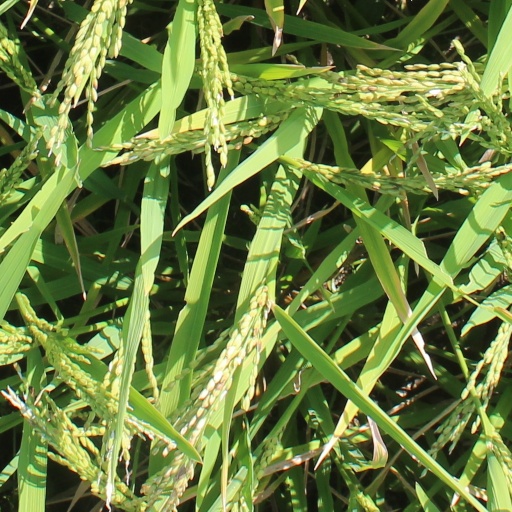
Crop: rice